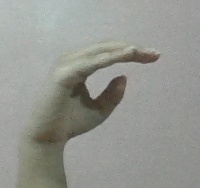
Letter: jeem